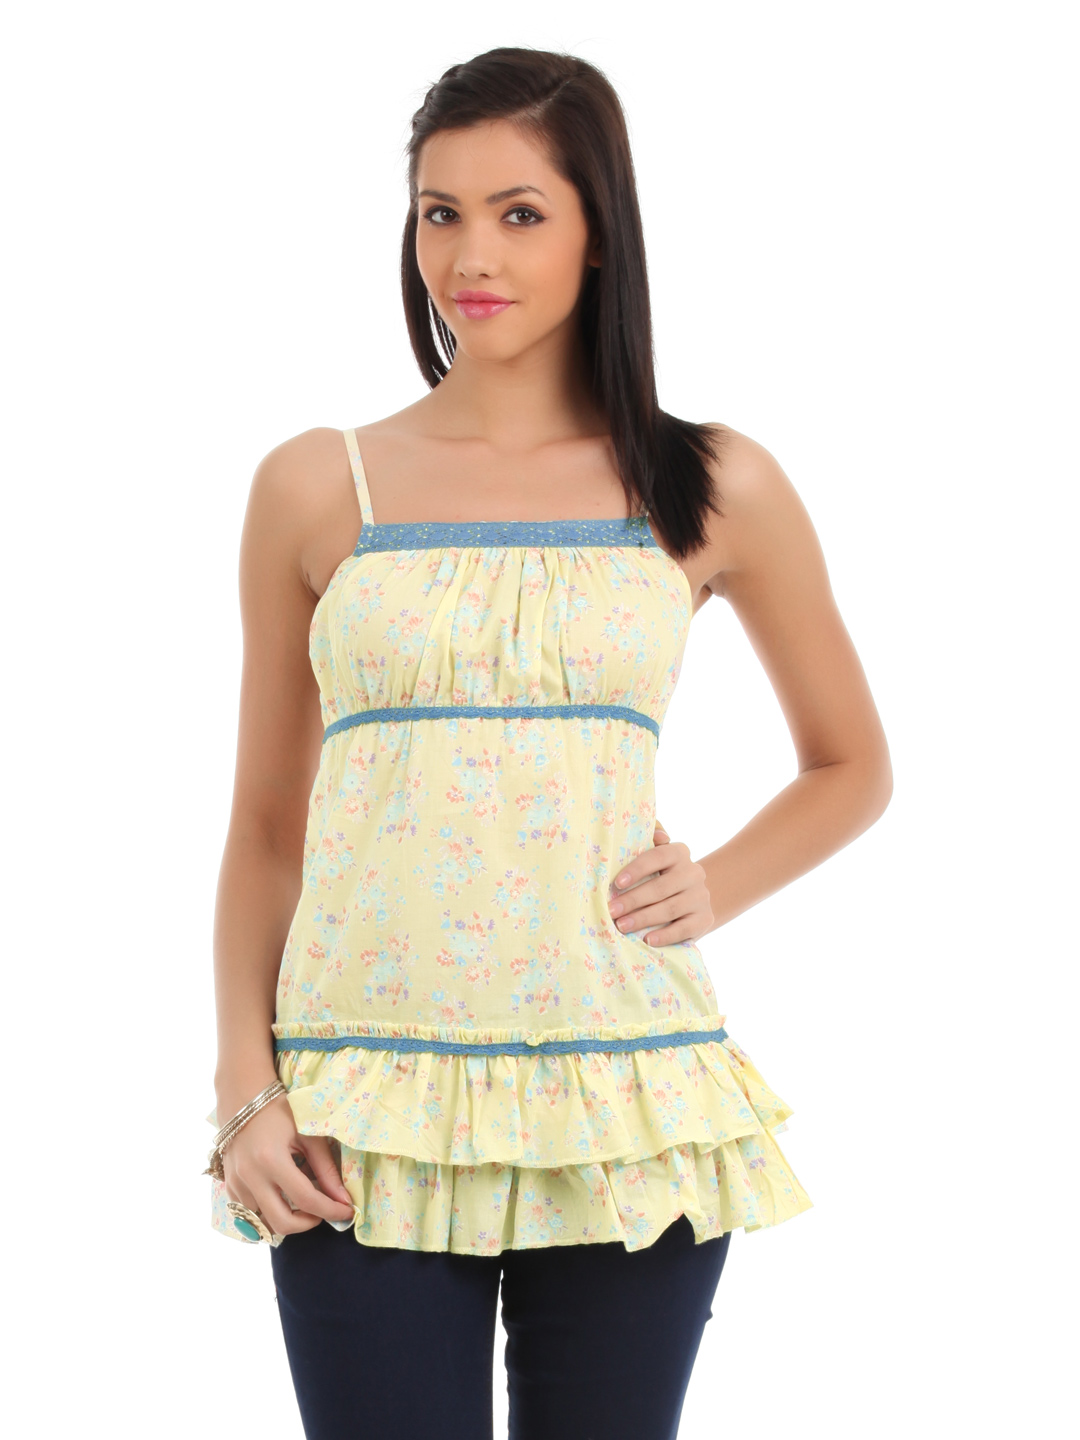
Elle Women Yellow Vintage Tunic
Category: Apparel / Topwear / Tunics
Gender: Women
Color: Yellow
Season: Summer 2012
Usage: Casual